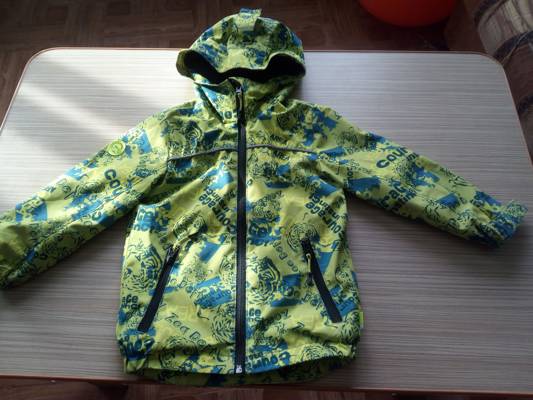
Waste category: clothes